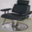
Label: chair